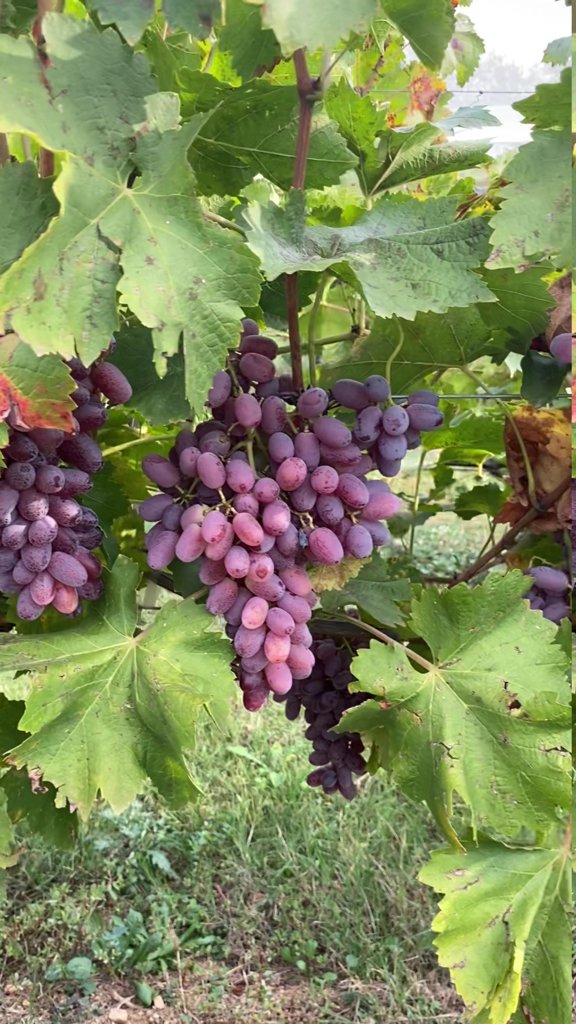
Berries visible: 157
Grape clusters: 5